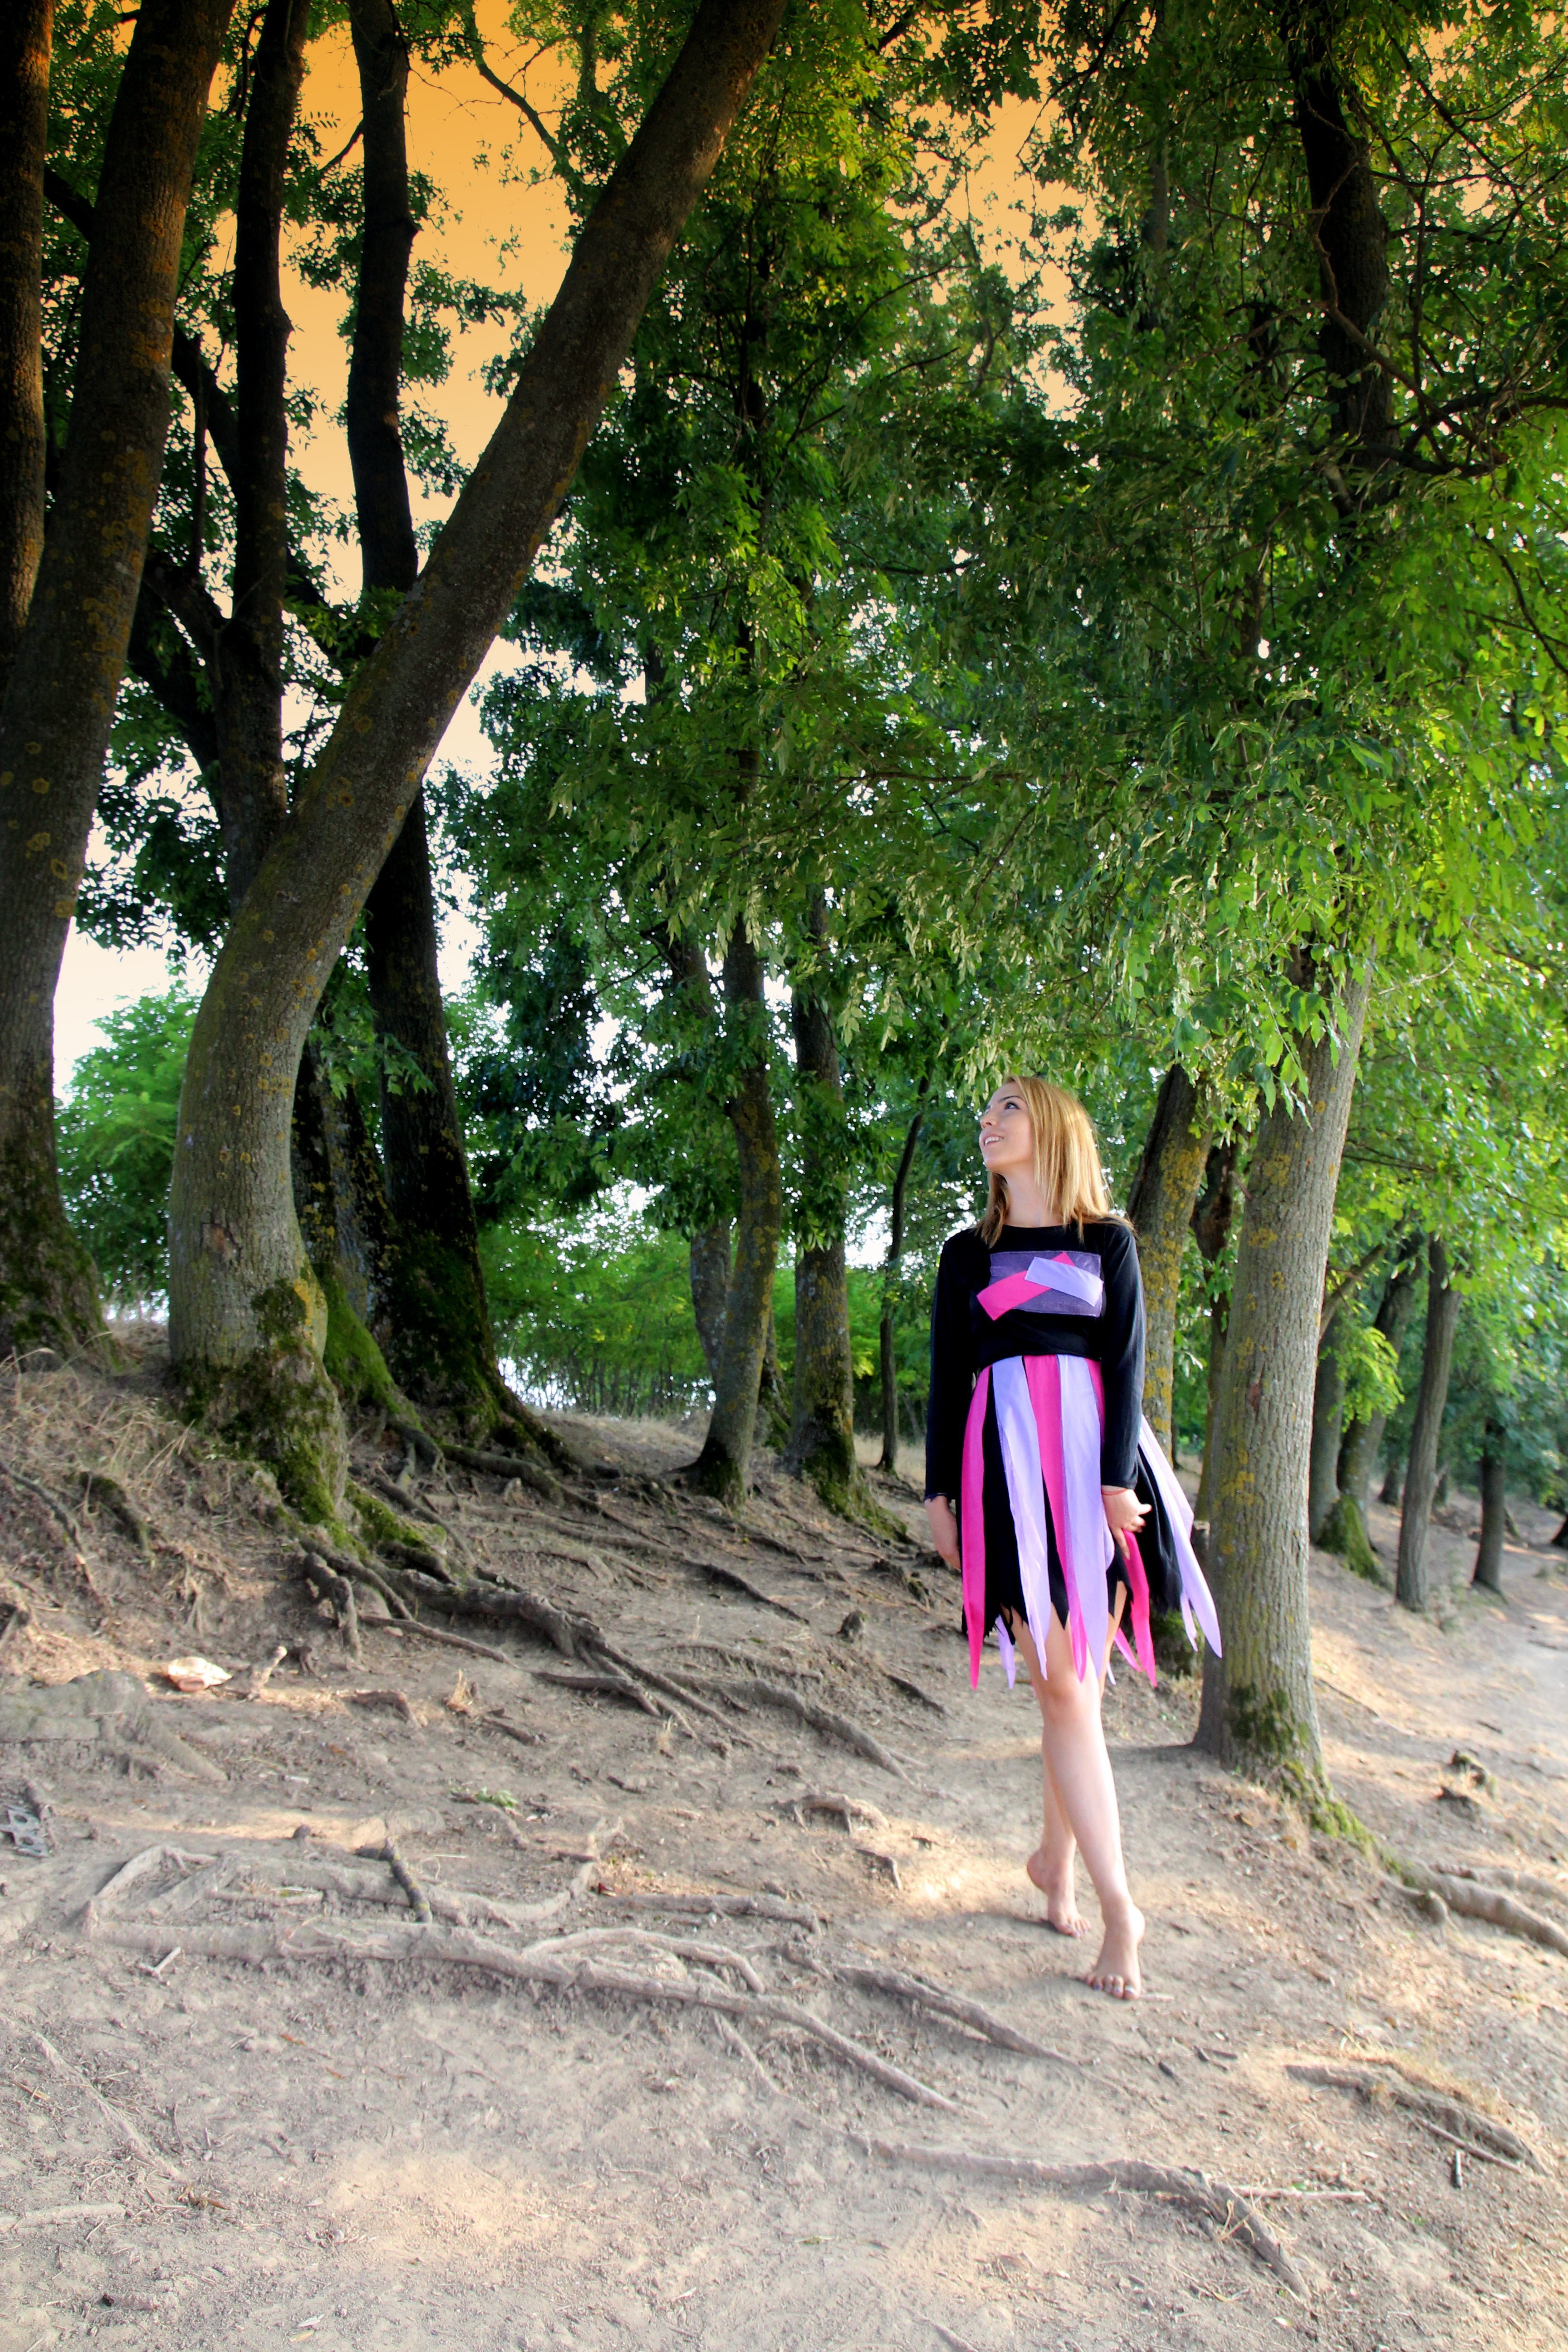
tree, forest, walking, girl, vacation, spring, blonde, season, roots, elf, story, woodland, fairy, tinkerbell